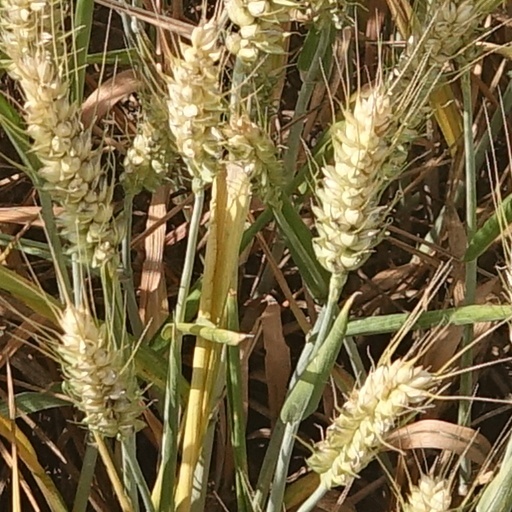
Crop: wheat